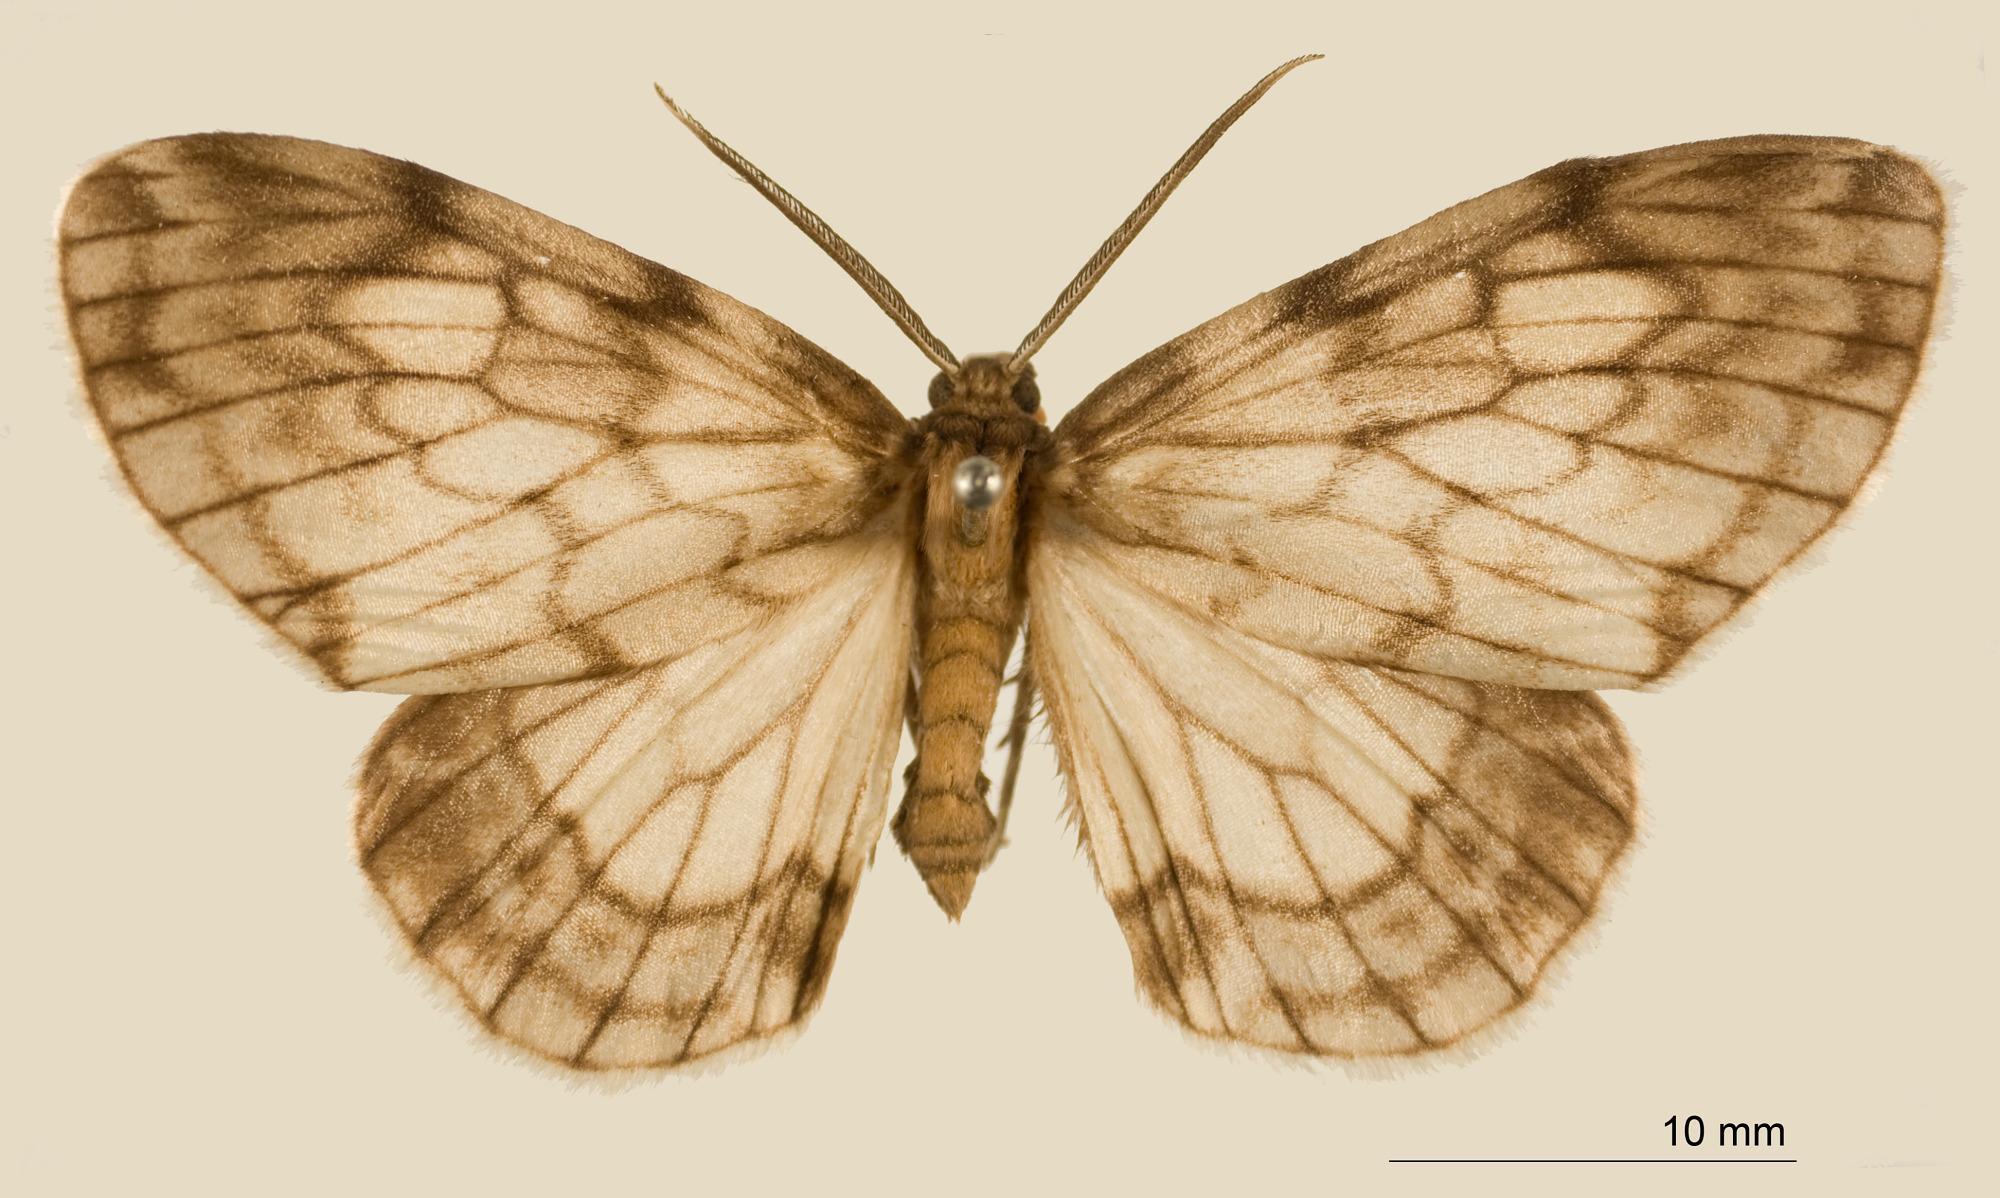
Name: Fulgurodes perasata
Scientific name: Fulgurodes perasata Dognin, 1893
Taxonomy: Animalia, Arthropoda, Insecta, Lepidoptera, Geometridae, Ennominae
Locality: Environs de Loja, Ecuador, Ecuador